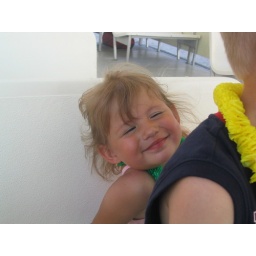
This picture was taken on a fairy boat in myrtle beach